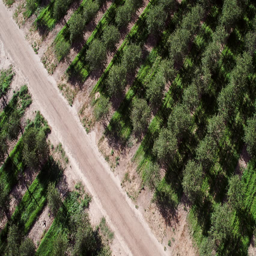
slowly flying over orchard looking down at the tree tops and passing dirt road